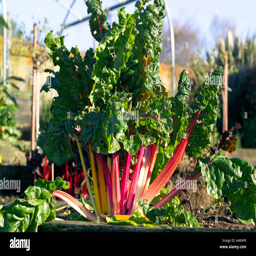
perennial plant with stalks of ripening rhubarb in a garden .